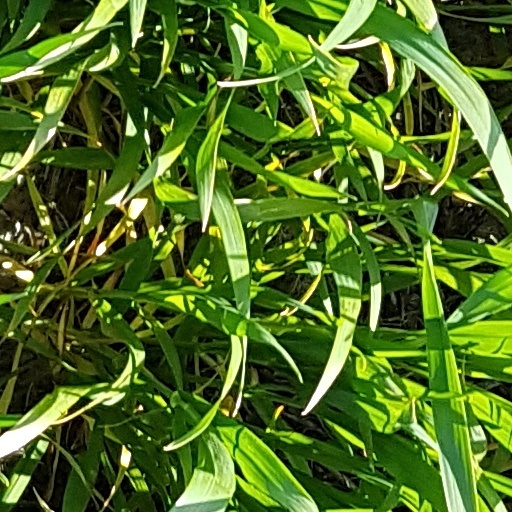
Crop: wheat